General assembly (Occupy movement)

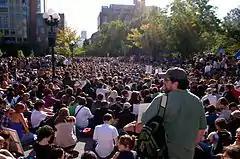
The New York General Assembly meeting in Washington Square Park on October 8, 2011

General assemblies (GA) were the primary decision making bodies of the global Occupy Movement which arose in 2011. Open to all who wished to take part, "general assemblies" allowed for an inclusive form of direct democracy. Such assemblies aimed to establish a consensus among all participants.